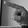
ASL letter: P